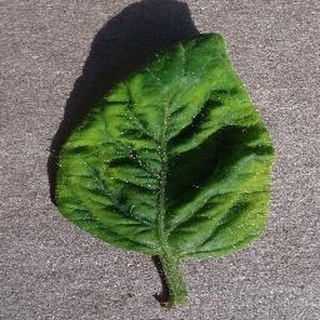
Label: tomato_yellow_leaf_curl_virus